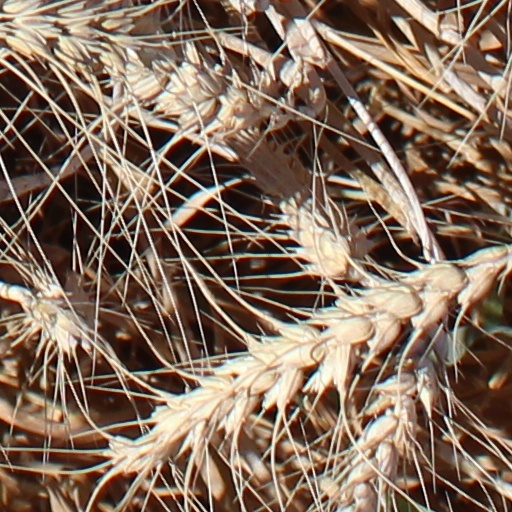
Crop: wheat